Reginald Wingate

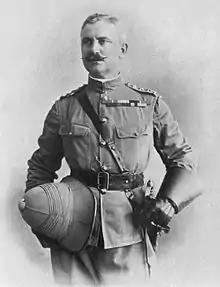

General Sir Francis Reginald Wingate, 1st Baronet (25 June 1861 – 29 January 1953) was a British Army officer and colonial administrator in Egypt and the Sudan. He served as Governor-General of the Sudan (1899–1916) and High Commissioner in Egypt (1917–1919). His central role in the administration of the Sudan earned him the nickname “Wingate of the Sudan.”